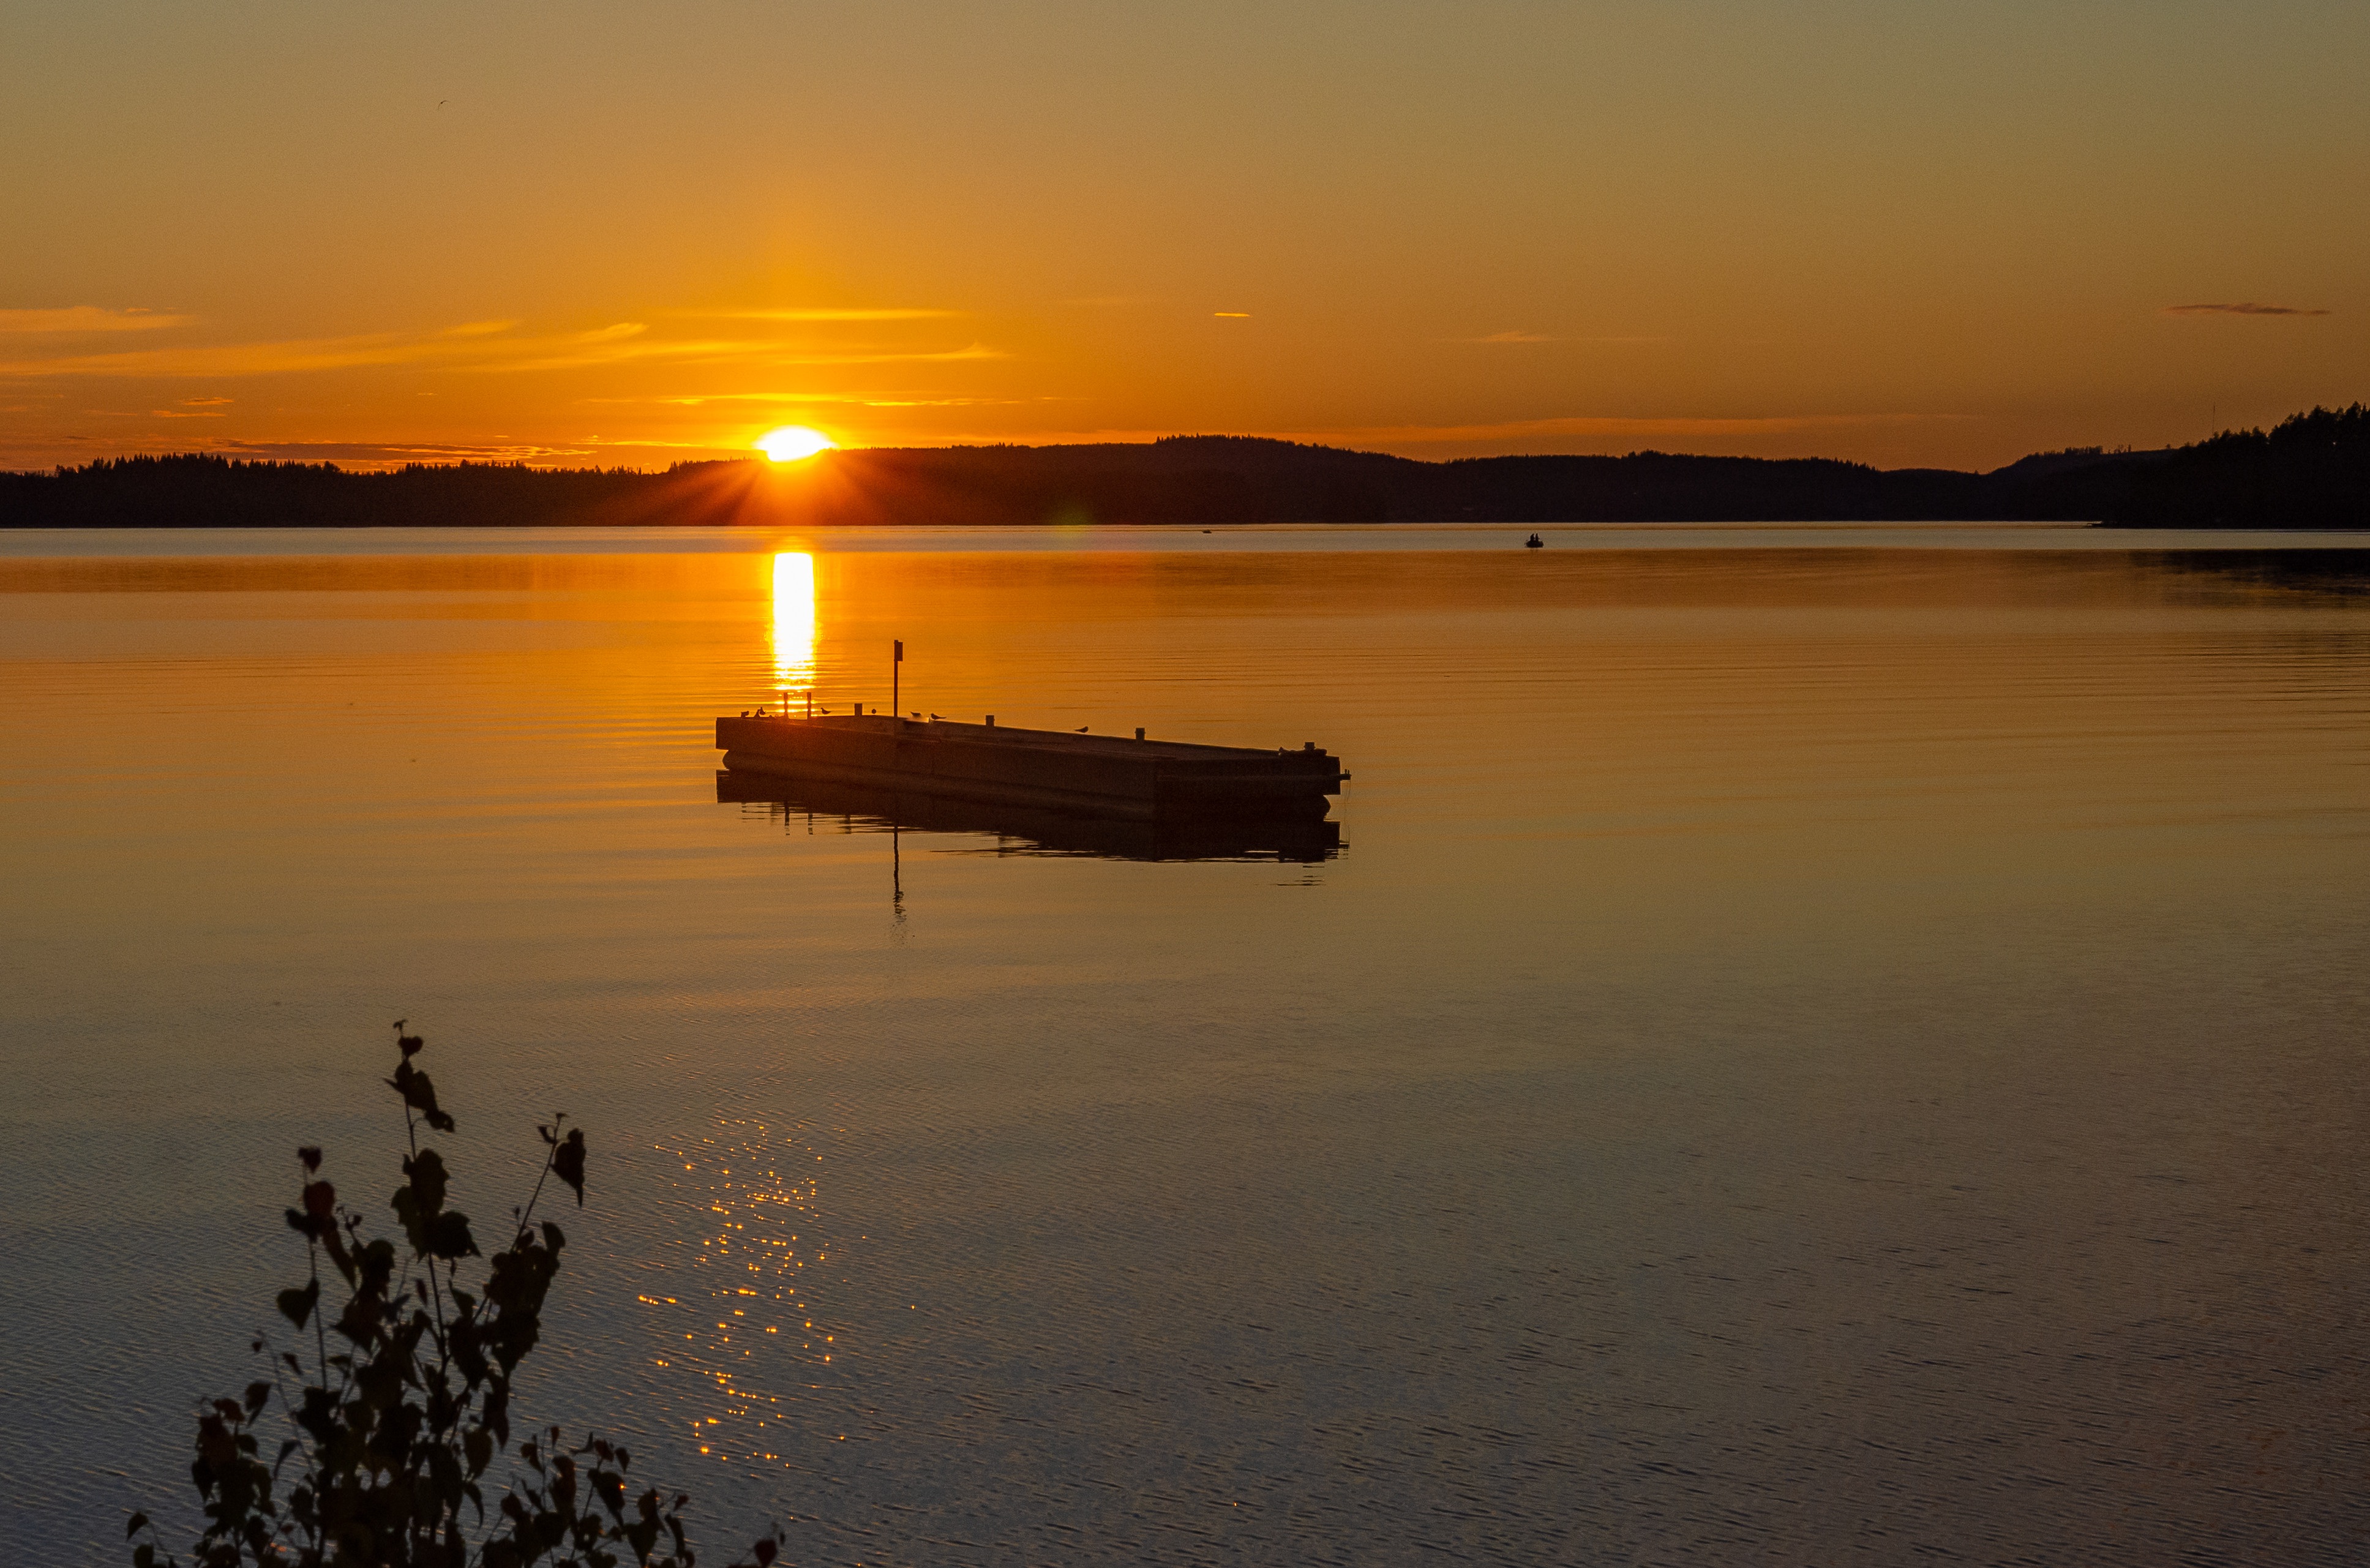
sea, water, sky, afterglow, natural landscape, orange, lake, sunlight, red sky at morning, boat, sunset, sunrise, cloud, watercourse, dusk, bank, horizon, sun, landscape, astronomical object, calm, shore, tree, dawn, reservoir, evening, reflection, channel, lake district, ocean, coast, sound, vehicle, loch, wave, inlet, bay, ship, wetland, silhouette, plant